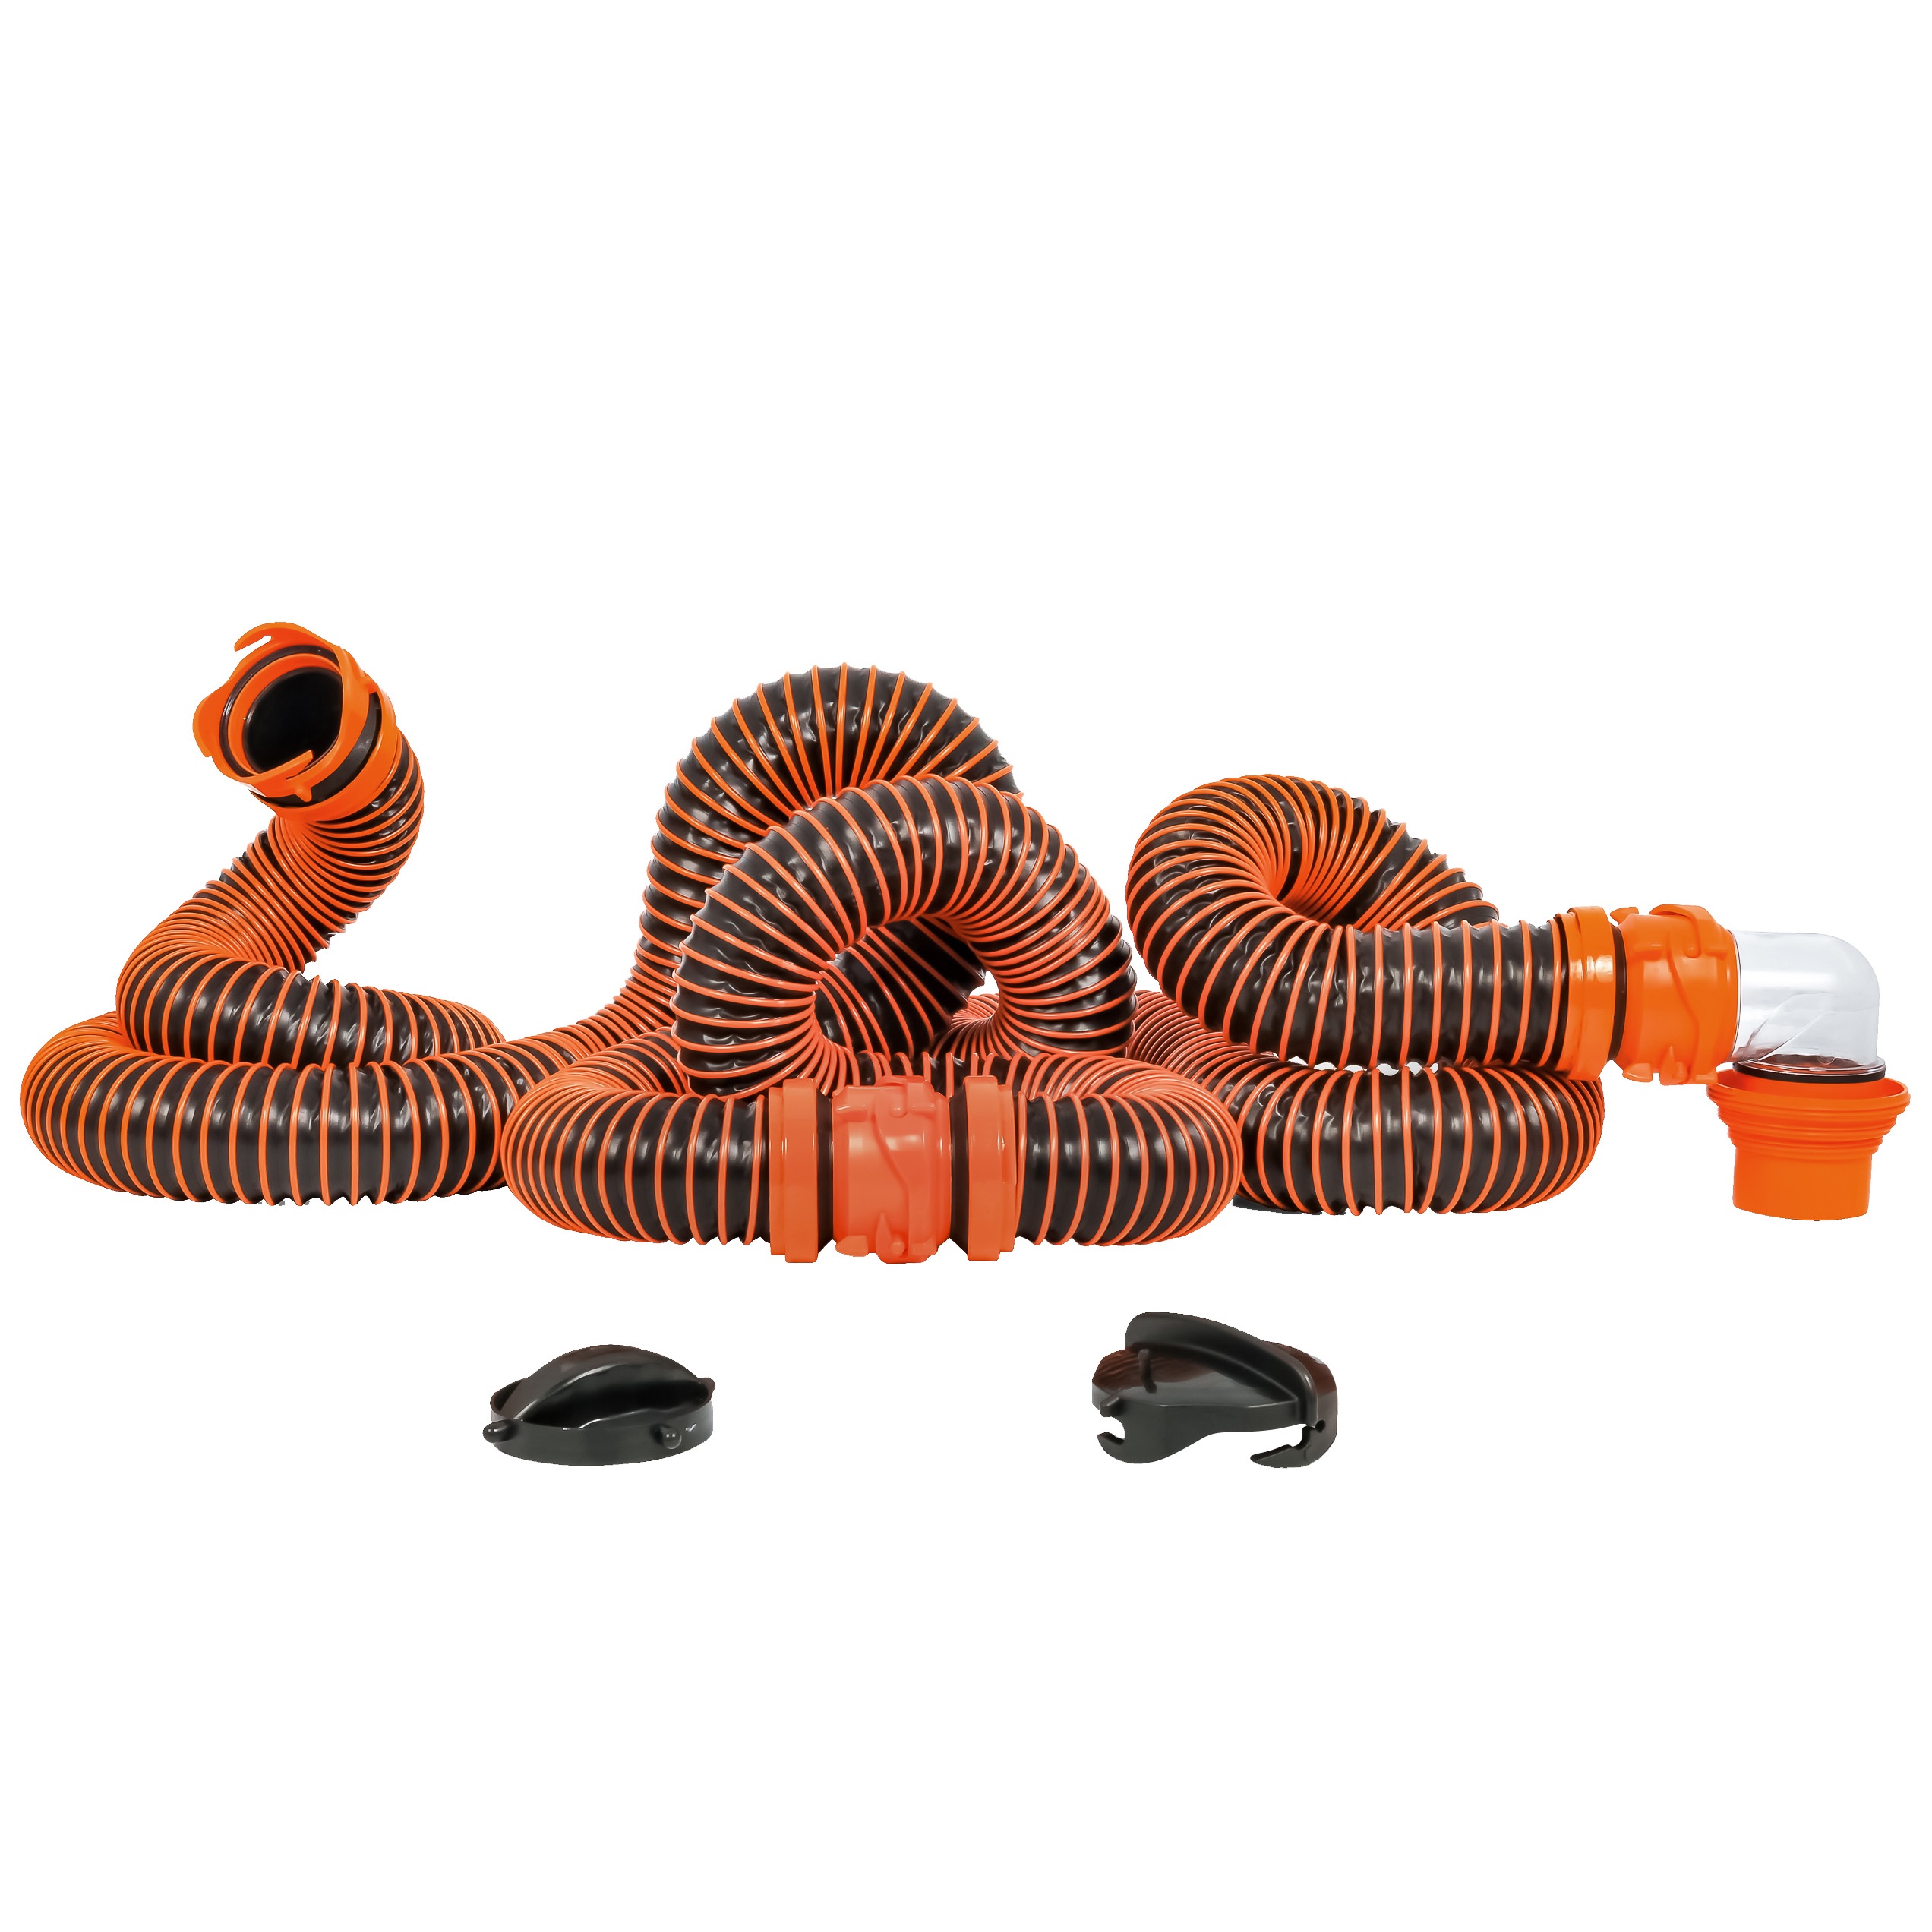
Camco RhinoEXTREME 20' Sewer Hose Kit w/4 In 1 Elbow Caps
Brand: Camco
RhinoEXTREME 20' Sewer Hose Kit with 4 In 1 Elbow Caps Camco RV's RhinoEXTREME 20' Sewer Hose Kit has all of the features that RVers are looking for in one complete kit. RhinoEXTREME hose will not dent or rust and will not crush if accidentally stepped on. Superior abrasion resistance for maximum protection against pinholes and leaks. This versatile all-inclusive sewer hose kit comes with two 10' sections with pre-attached Rhino swivel bayonet and lug fittings, a transparent elbow with a 4-in-1 adapter, and 4 storage caps. The removable 4-in-1 adapter allows you to store in 4" square bumpers. Features: Sewer hose has TPE technology that protects against pinholes and offers superior abrasion resistance and crush protection Includes pre-attached Rhino swivel fittings bayonet and transparent elbow with 4-in-1 dump station fitting Also includes snap-glue fittings and storage caps; a 4-in-1 adapter allows storage in 4-inch square bumpers Includes two 10-foot sections with pre-attached Rhino swivel bayonet and lug fittings
Category: Hardware > Plumbing > Plumbing Hoses & Supply Lines > Toilet Supply Lines